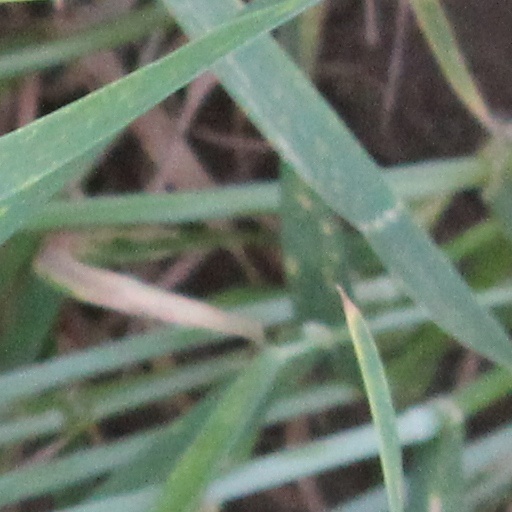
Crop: wheat